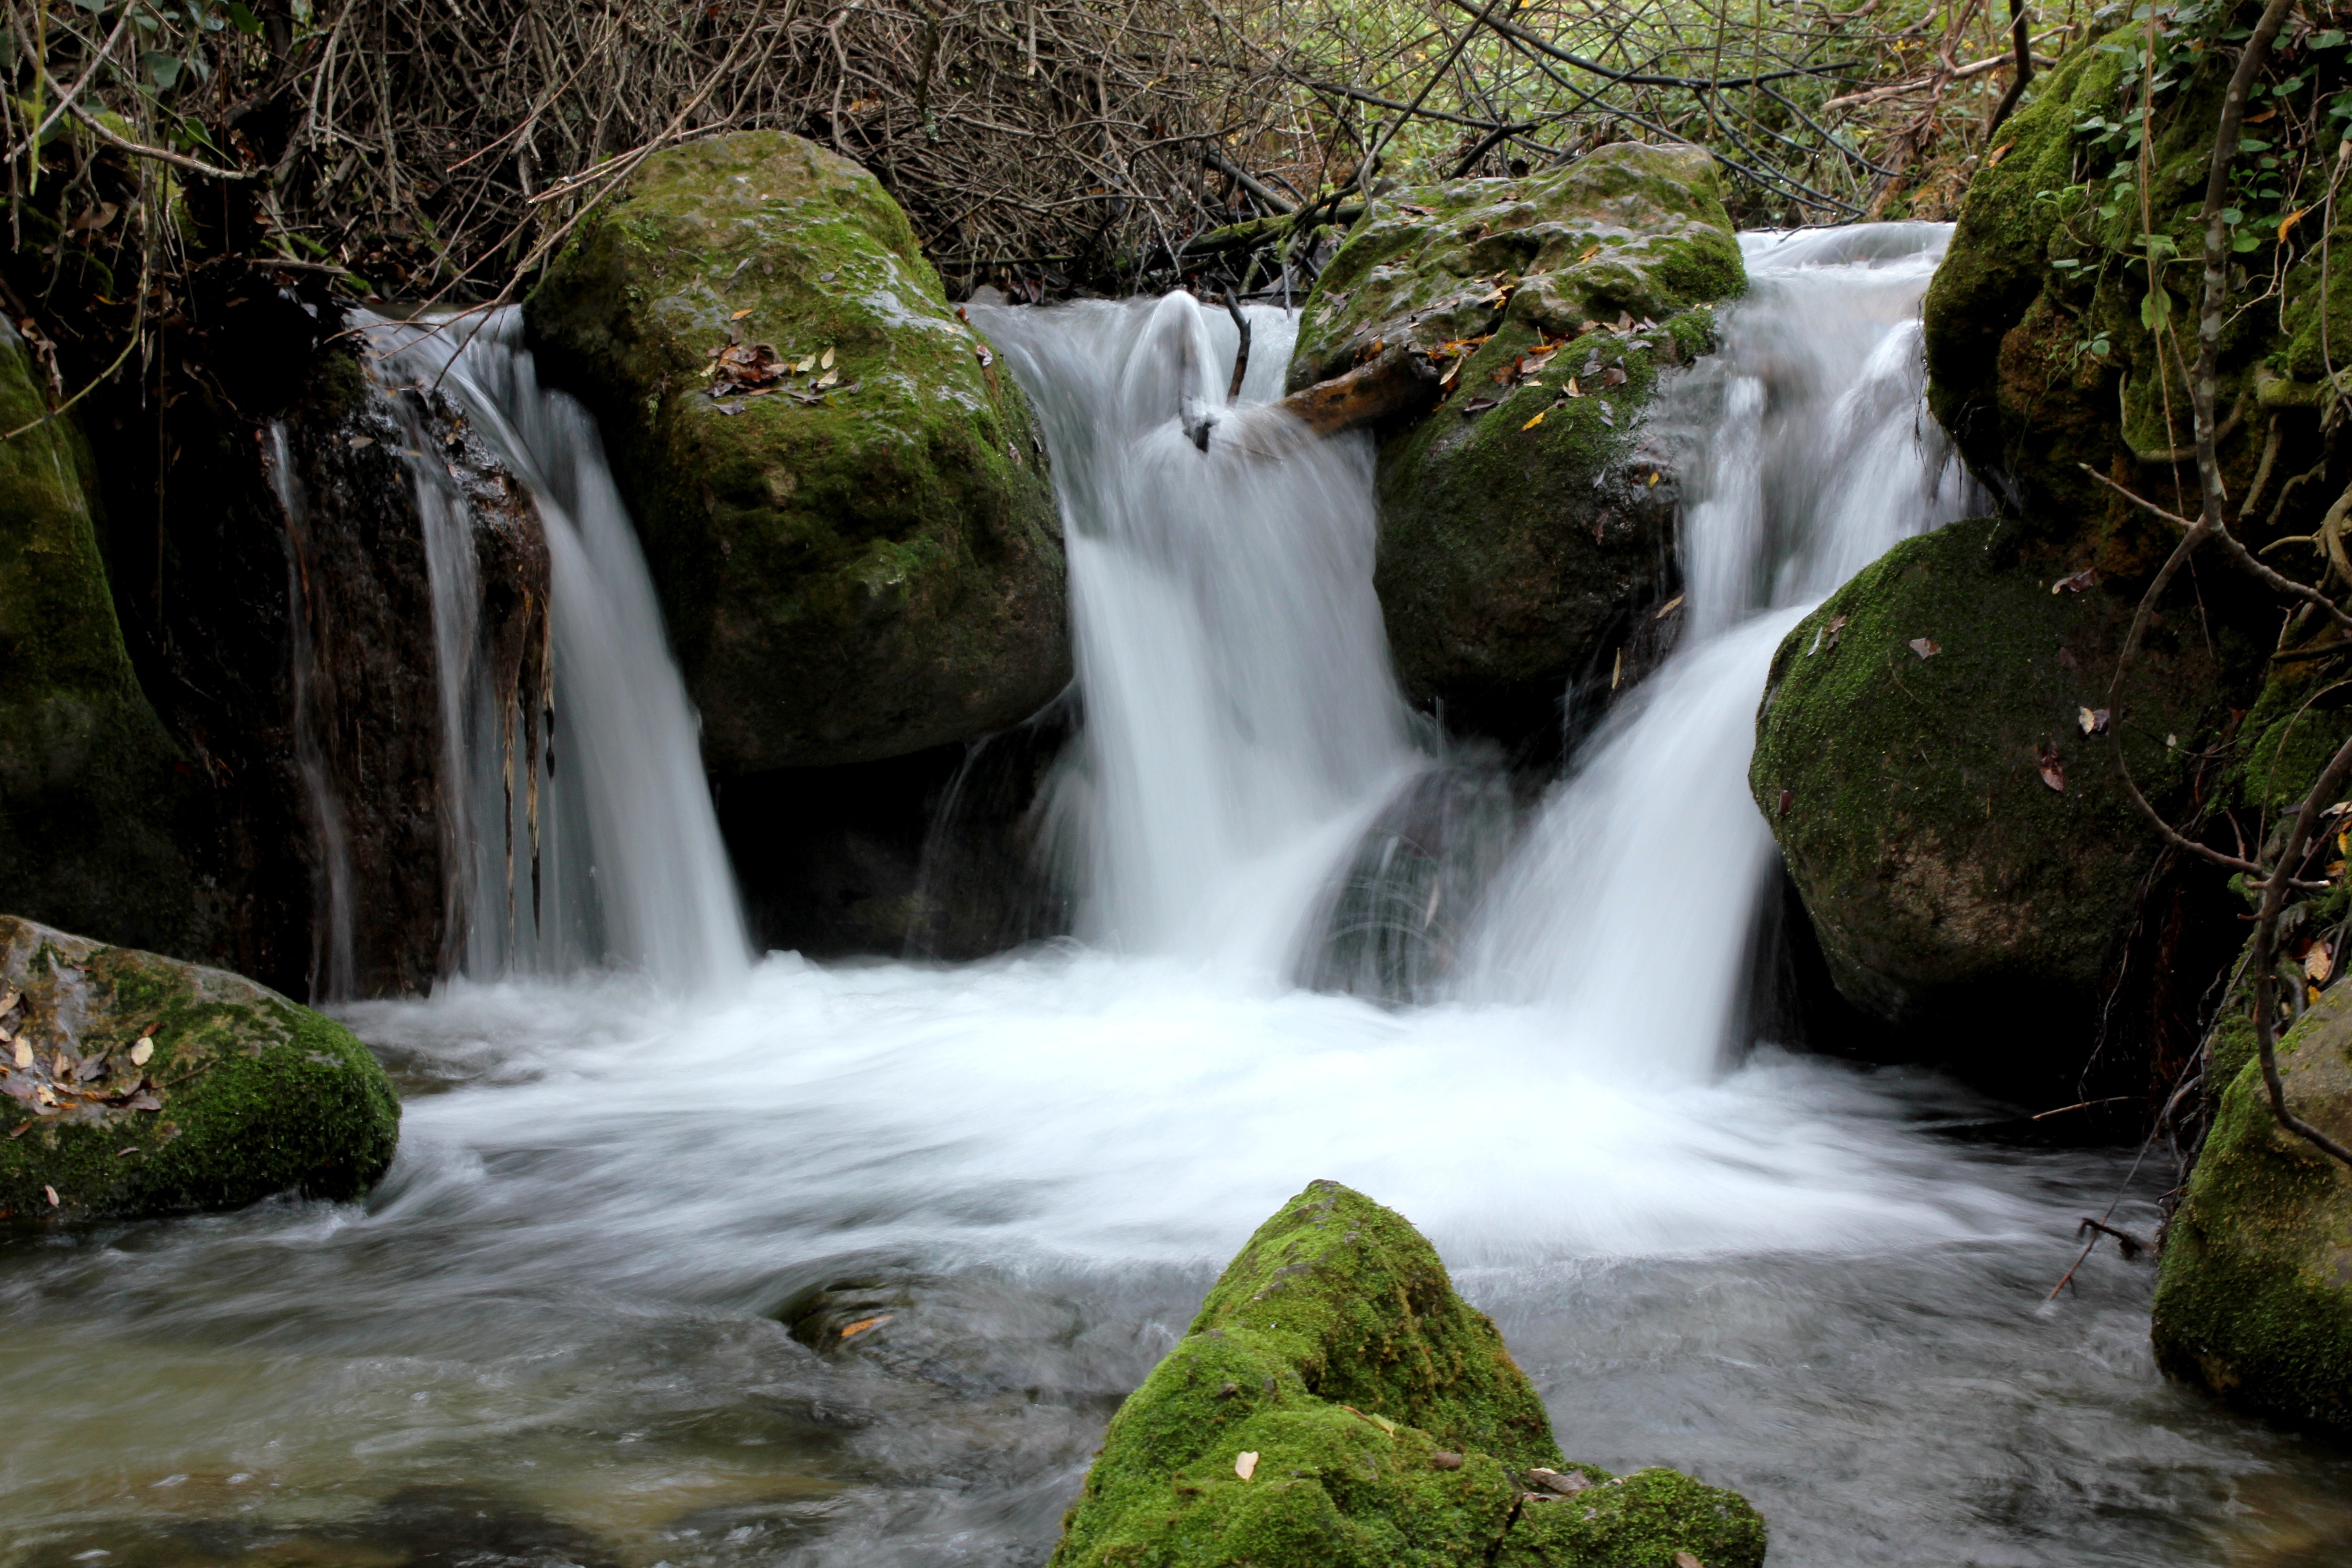
water, nature, forest, waterfall, creek, river, pond, stream, natural, autumn, rapid, body of water, spain, rainforest, cadiz, wasserfall, natural water, water feature, watercourse, silk effect